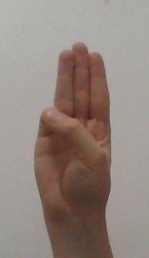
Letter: thaa